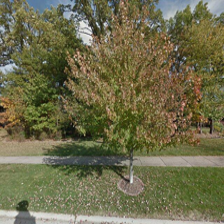
Label: streetView